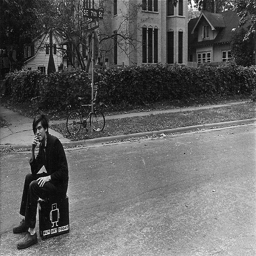
A person sits on a box in the middle of a road.
The man is sitting on a briefcase in the middle of the street.
A man sits on his briefcase in the middle of the road.
Boy sitting on a suitcase in the road in the rain.
A man sitting on a piece of luggage on a flooded street.